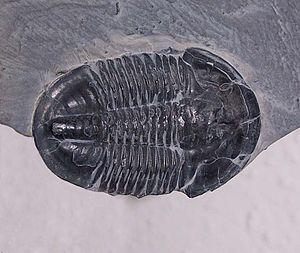
Les schistes de Wheeler, site nommé par Charles Walcott, d'après l'Amphithéatre de Wheeler sont un site fossilifère du Cambrien, étage du Drumien, daté d'environ 507 millions d'années et connu comme étant l'un des plus importants Lagerstätten. Ce site est situé aux États-Unis à l'ouest de l'Utah, dans le comté de Millard, près du chaînon House et de Drum Range. Il est devenu célèbre pour sa concentration importante de trilobites de l'ordre des agnostides et de l'espèce Elrathia kingii, appartenant à l'ordre des Ptychopariida, même si de nombreux endroits sont dépourvus de fossiles. Il s'agit donc d'un Konzentrat-Lagerstätten. Localement, divers animaux à corps mous sont également préservés, une faune et un mode de préservation plus connus dans le fameux site des schistes de Burgess. Ainsi, les Schistes de Wheeler représentent également un Konservat-Lagerstätten. Des études détaillées montrent qu'il y a un certain nombre de séquences d'environ dix mètres d'épaisseur qui présentent une conservation des animaux à corps mous. Chacune de ces séquences se serait formée lorsque le niveau de la mer était haut, en eaux profondes.